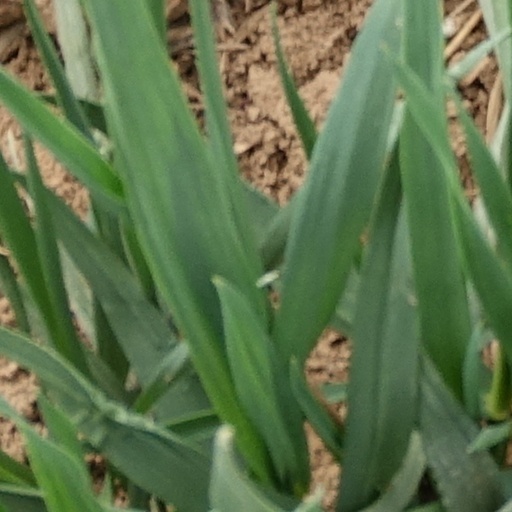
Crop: wheat